Colonia Tovar

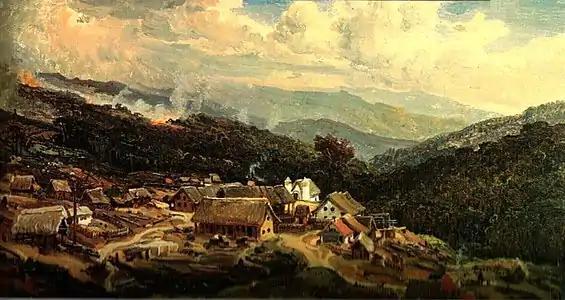
Ferdinand Bellermann. Colonia Tovar (1844)

Colonia Tovar operated as a closed community. The founders intended to maintain their cultural traditions. Upon arrival, they built houses reflecting the distinctive architecture of Kaiserstuhl. The Baden dialect ("Badisches Dialekt") dominated the area and food and clothing remained traditional. For a time marriage outside the colonia was forbidden in order to ensure ethnic and cultural continuity.